Renato Pasini

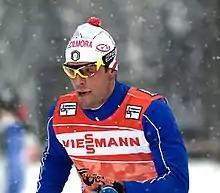
Renato Pasini in 2010

Renato Pasini (born 31 July 1977) is an Italian former cross-country skier who began competing in 1996. He won the gold medal in the team sprint (with Cristian Zorzi) at the 2007 FIS Nordic World Ski Championships in Sapporo. Pasini also has seven individual victories at various levels all in sprint since 2002.